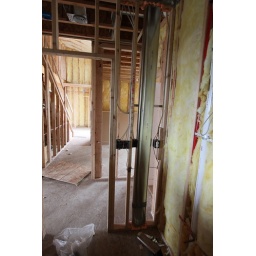
Main floor bath Our new house in Bothell, WA. 2010, our first year after moving in.